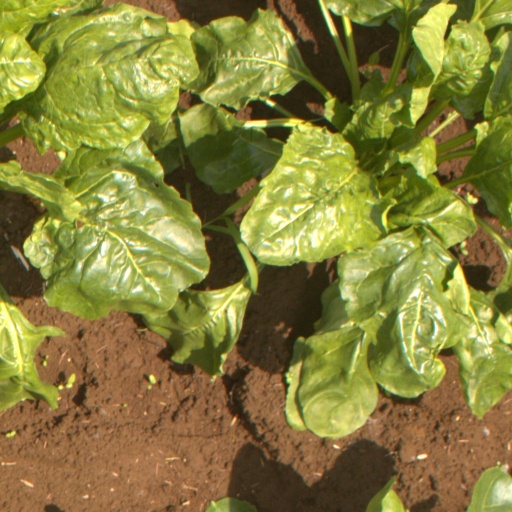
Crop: sugar beet